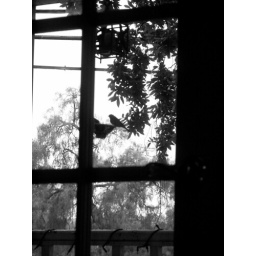
bird in the window